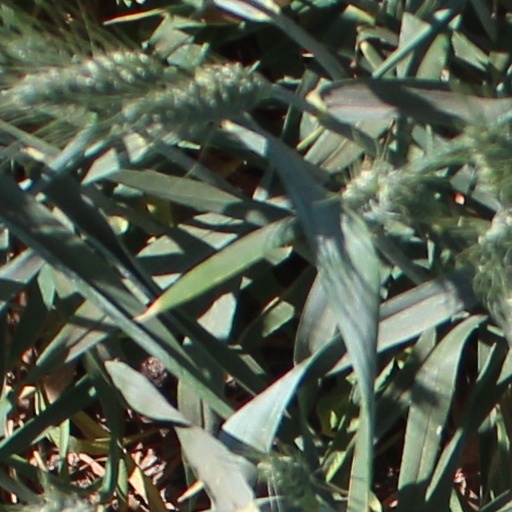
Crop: wheat